Mohammad Hadi al-Milani

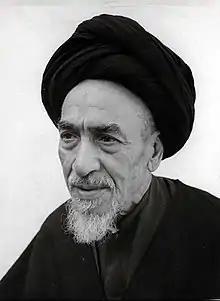

Grand Ayatollah Sayyid Mohammad Hadi Milani (July 1, 1895 – August 7, 1975) was an Iranian-Iraqi marja'.